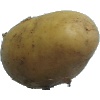
Label: Potato White 1